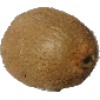
Label: Kiwi 1